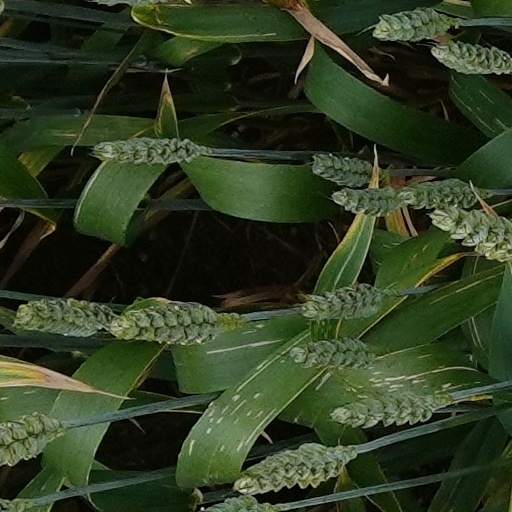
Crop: wheat